Klaus Niedzwiedz

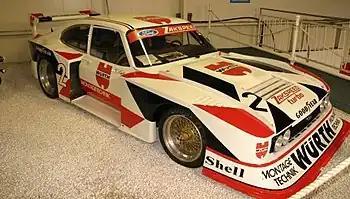
Team mate Klaus Ludwig's 1981 Group 5 Zakspeed Ford Capri at the Auto & Technik Museum in Sinsheim, Germany

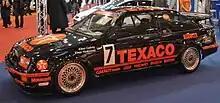
Eggenberger Motorsport Ford Sierra RS500

Niedzwiedz rose to prominence when driving a Ford Capri for Zakspeed in the Deutsche Rennsport Meisterschaft. The turbocharged 1.4 L engine from the Zakspeed Ford Capri was later enlarged for the 1.7 L "Super Capri". With this 500+ hp car, Niedzwiedz established in 1982 the "eternal lap record" for Group 5 touring car racing at the old 22.8 km Nürburgring with 7:08.59, just 10 seconds slower than the F1 record of 6:58.60 set by Niki Lauda in 1975 (see: Nürburgring lap times).